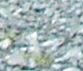
Surface type: gravel